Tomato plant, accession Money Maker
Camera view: vertical (180 deg); turntable rotation: 180 degrees
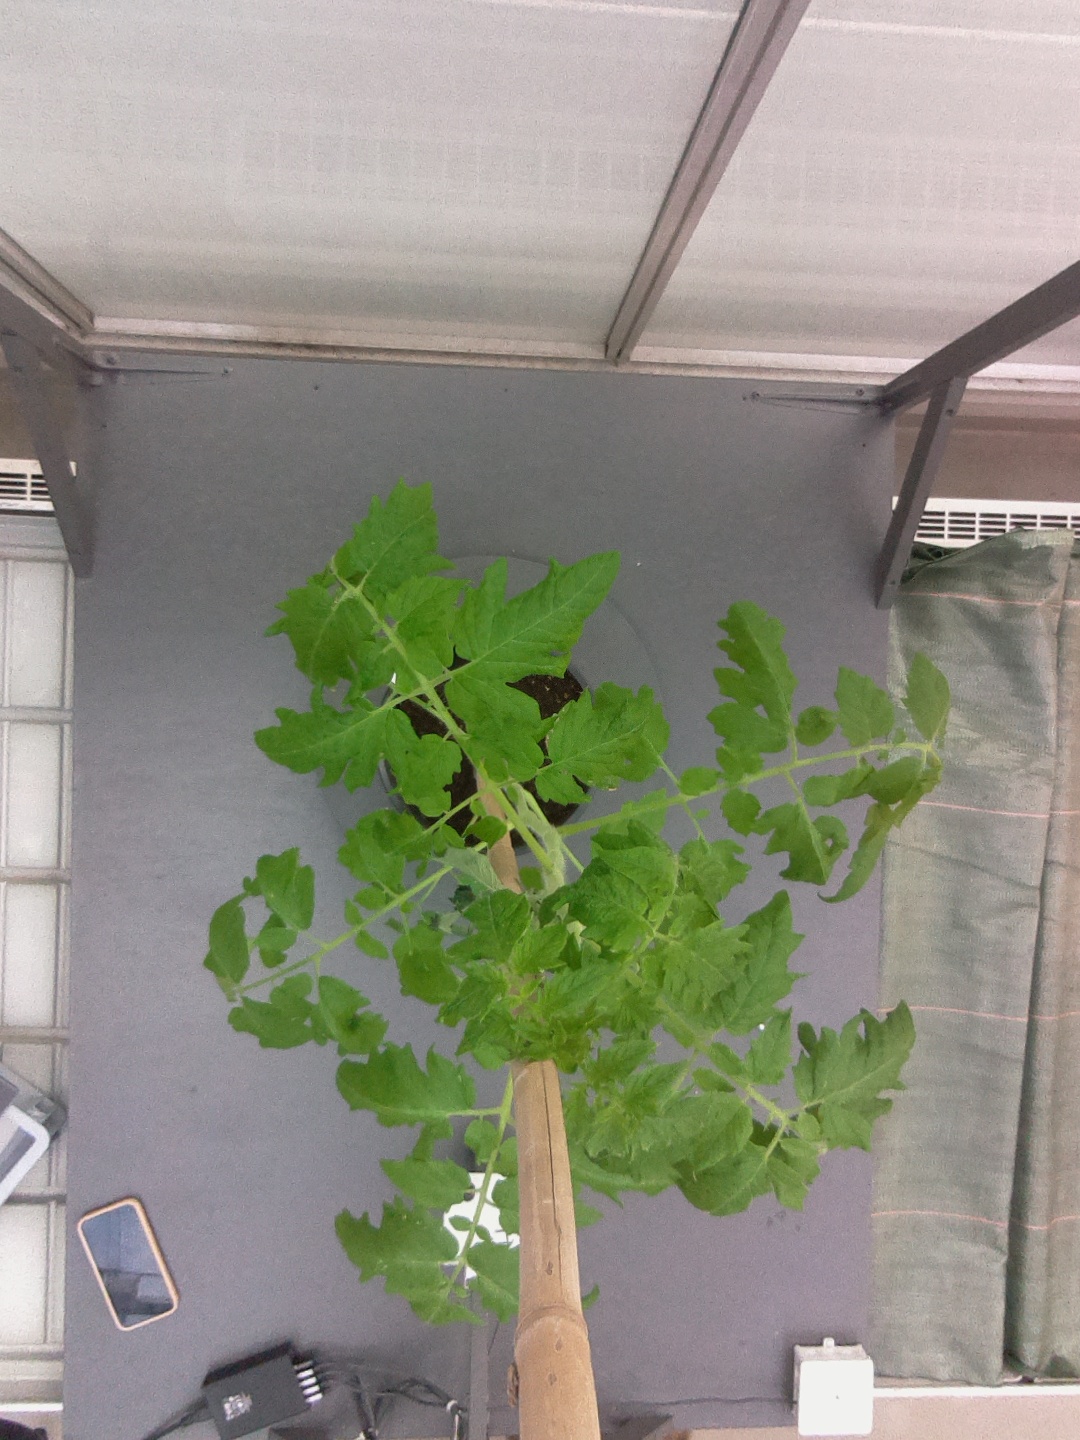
BBCH growth stage 15: 10 of true leaves visible